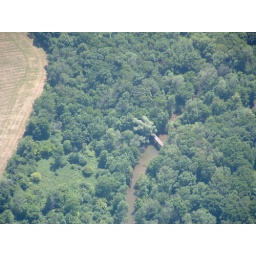
This is not thee old railroad bridge that every kid in Saline goes and sees, but its close by.